Buggy (video game)

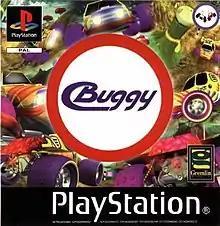
European PlayStation box art

Buggy is a racing game developed and published by Gremlin Interactive in 1998, and published in North America by Fox Interactive. The game was released in North America as Team Losi RC Racer due to it having a license from RC car manufacturer/racing team Team Losi.